Los Bastardos

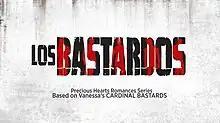
Title card

Los Bastardos is a Philippine television drama series broadcast by ABS-CBN. The series is based on the Filipino pocket book novel "Cardinal Bastards" by Vanessa, the series is the twentieth and final installment of "Precious Hearts Romances Presents". Directed by Raymond B. Ocampo, Carlo Po Artilliaga, Mitch Valdes, Digo Ricio, Ludwig Peralta, Roderick P. Lindayag, Catherine O. Camarillo and Ethan Pugiotto, it stars Ronaldo Valdez, Jake Cuenca, Marco Gumabao, Albie Casiño, Joshua Colet, Joseph Marco (seasons 2-3), Diego Loyzaga (season 1), and Gloria Diaz. It aired on the network's Kapamilya Gold line up and worldwide on TFC from October 15, 2018 to September 27, 2019, replacing "Precious Hearts Romances Presents: Araw Gabi" and was replaced by "Sandugo". The series was inspired by Fyodor Dostoevsky's The Brothers Karamazov.